Henry Ward Beecher

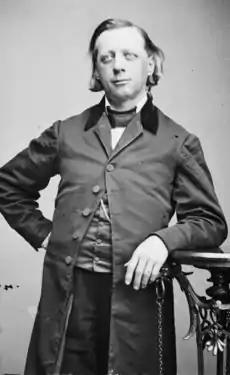
Beecher, between 1855 and 1865

Henry Ward Beecher (June 24, 1813 – March 8, 1887) was an American Congregationalist clergyman, social reformer, and speaker, known for his support of the abolition of slavery, his emphasis on God's love, and his 1875 adultery trial. His rhetorical focus on the love of Christ has influenced mainstream Christianity through the 21st century.